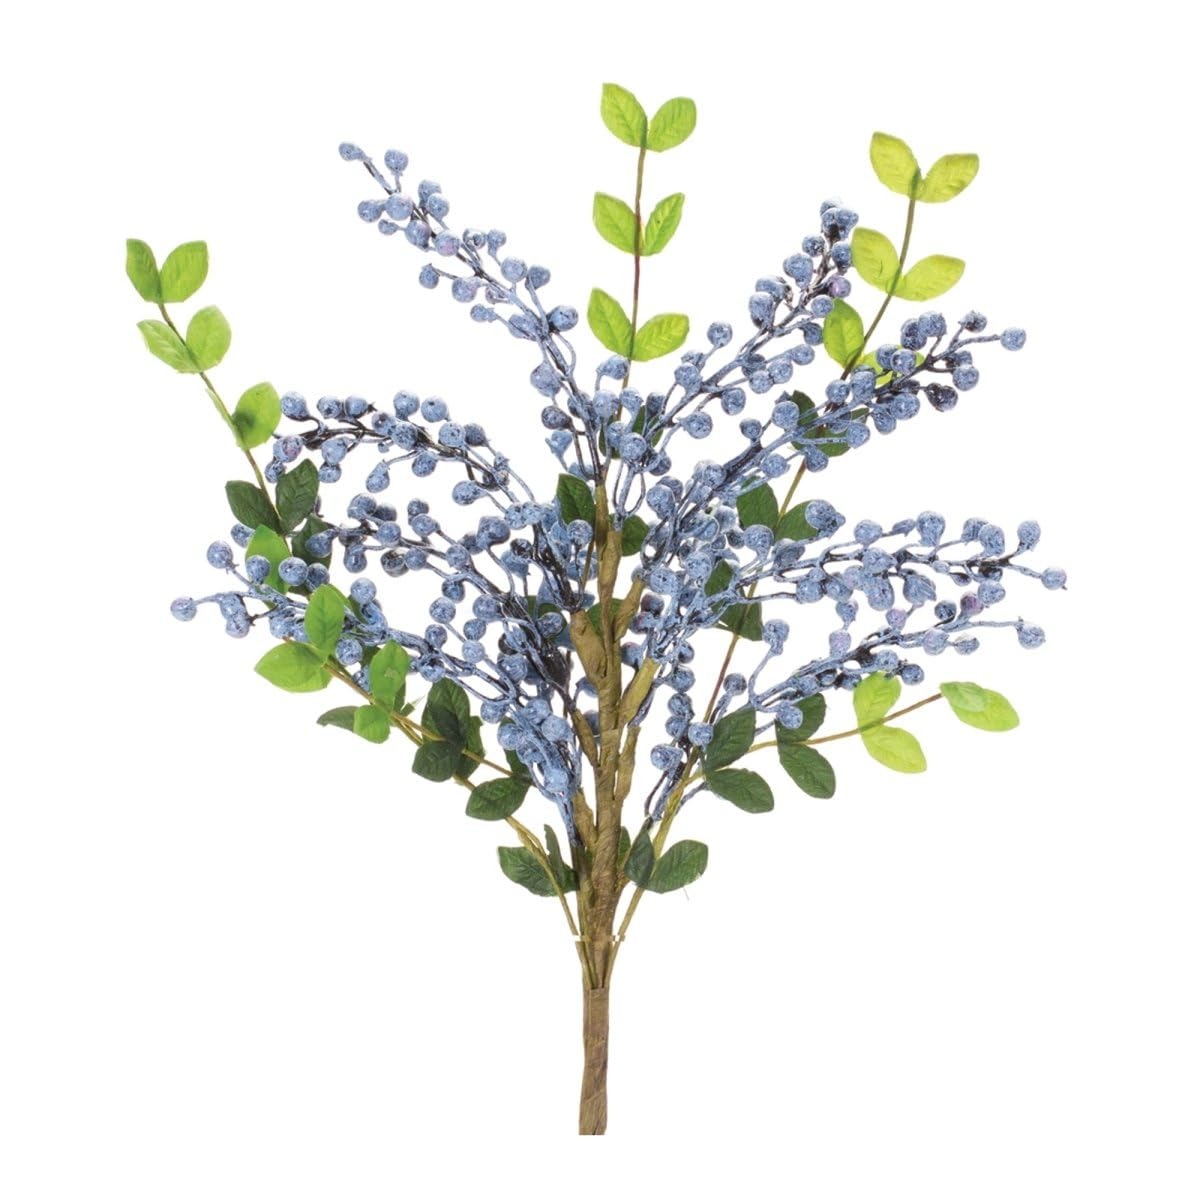
Item Name: Melrose International 86230DS Artificial Berry Leaf Spray Blue - Set of 6
Product Description: Melrose International 86230DS Artificial Berry Leaf Spray Blue - Set of 6
Value: 6.0
Unit: Count

Price: 36.5